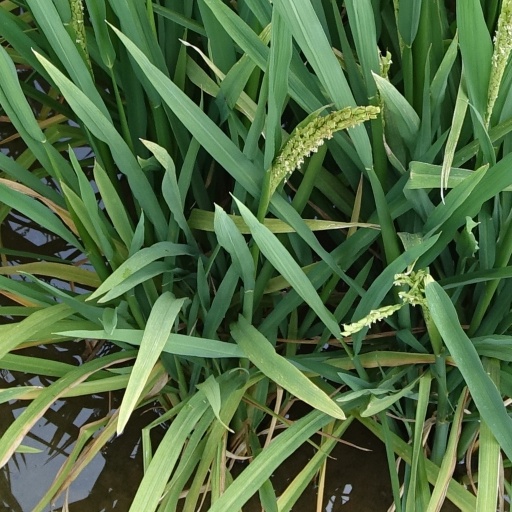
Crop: rice